1988 Football League Third Division play-off final

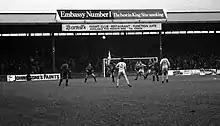
Ashton Gate "(pictured in 1982)" hosted the first leg of the final.

The first leg of the final kicked off at 7:45p.m. on 25 May 1988 at Ashton Gate in front of 25,128 spectators and refereed by Joe Worrall. Walsall made the better start with Christie going close to scoring within the opening minute of the match. Bristol City's Walsh then saw his carefully placed shot saved by Fred Barber, the Walsall goalkeeper. Seven minutes before half-time, Graeme Forbes fouled Steve Neville and Walsh scored directly from the resulting free kick to give Bristol City the lead. Both Rob Newman and Neville went close to doubling the lead but the half ended with Bristol City leading 1–0.